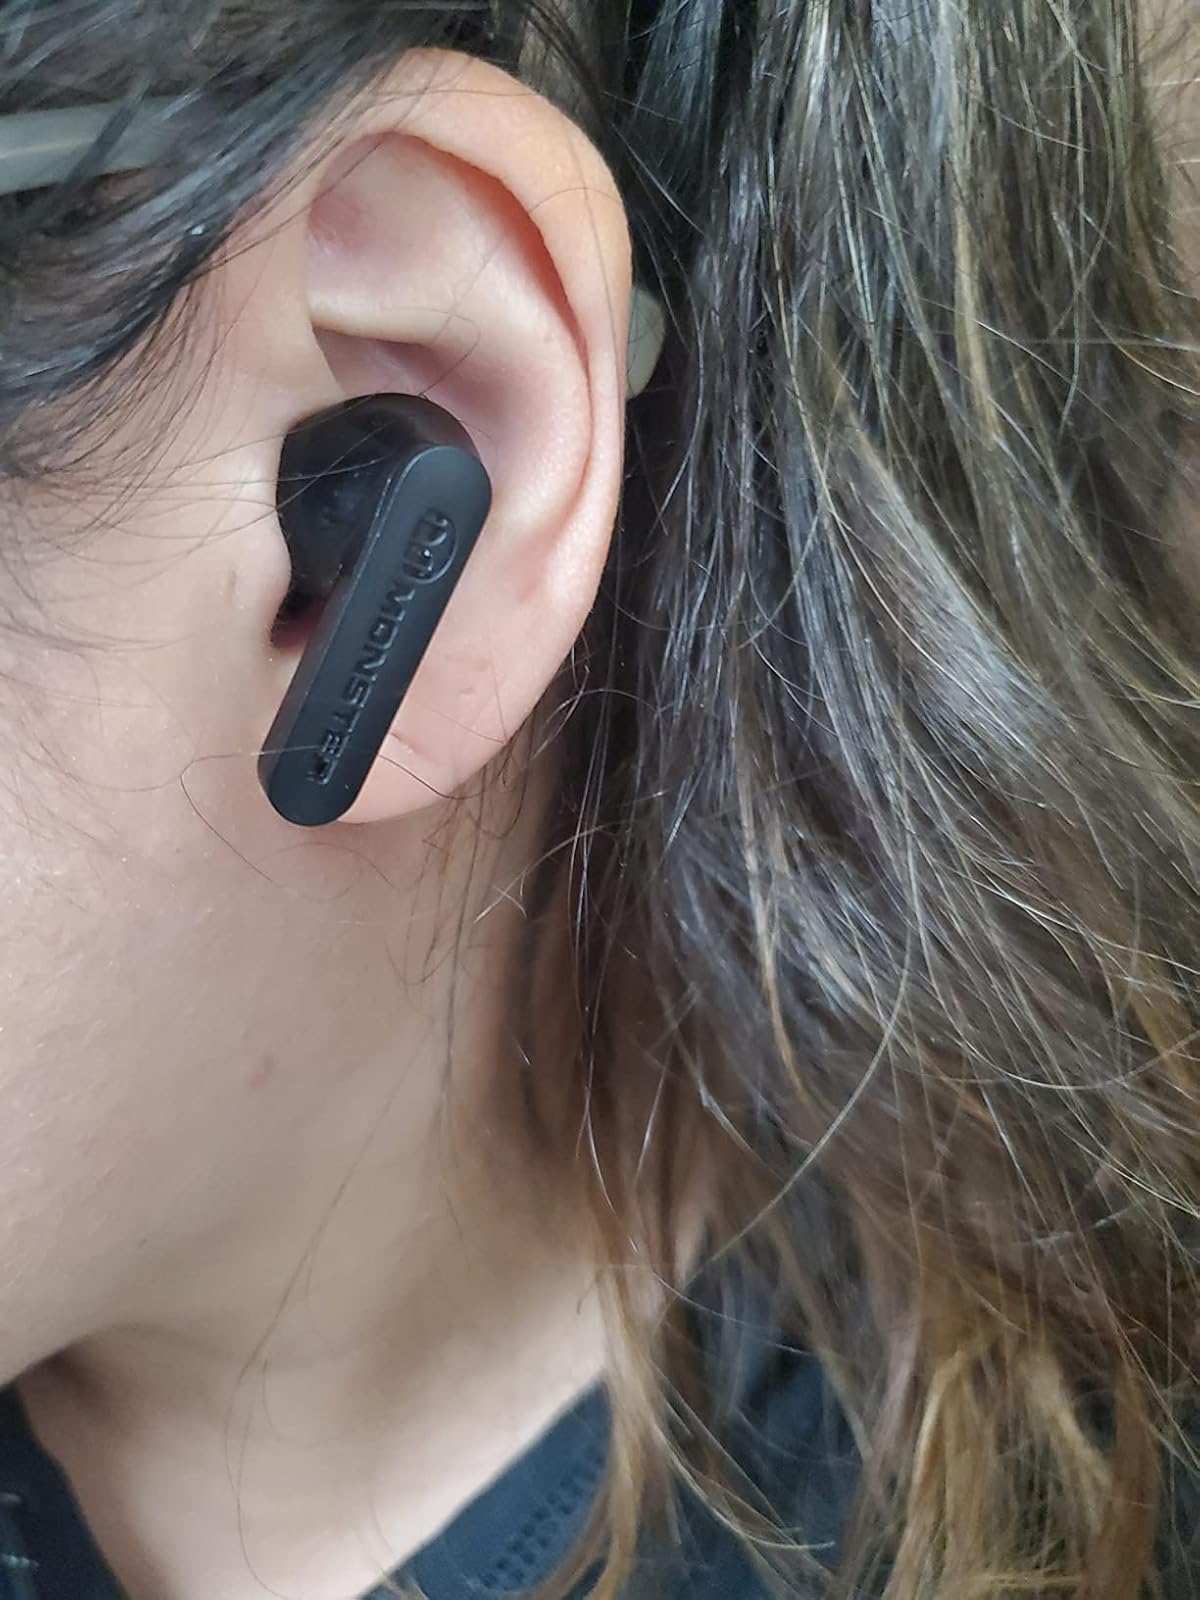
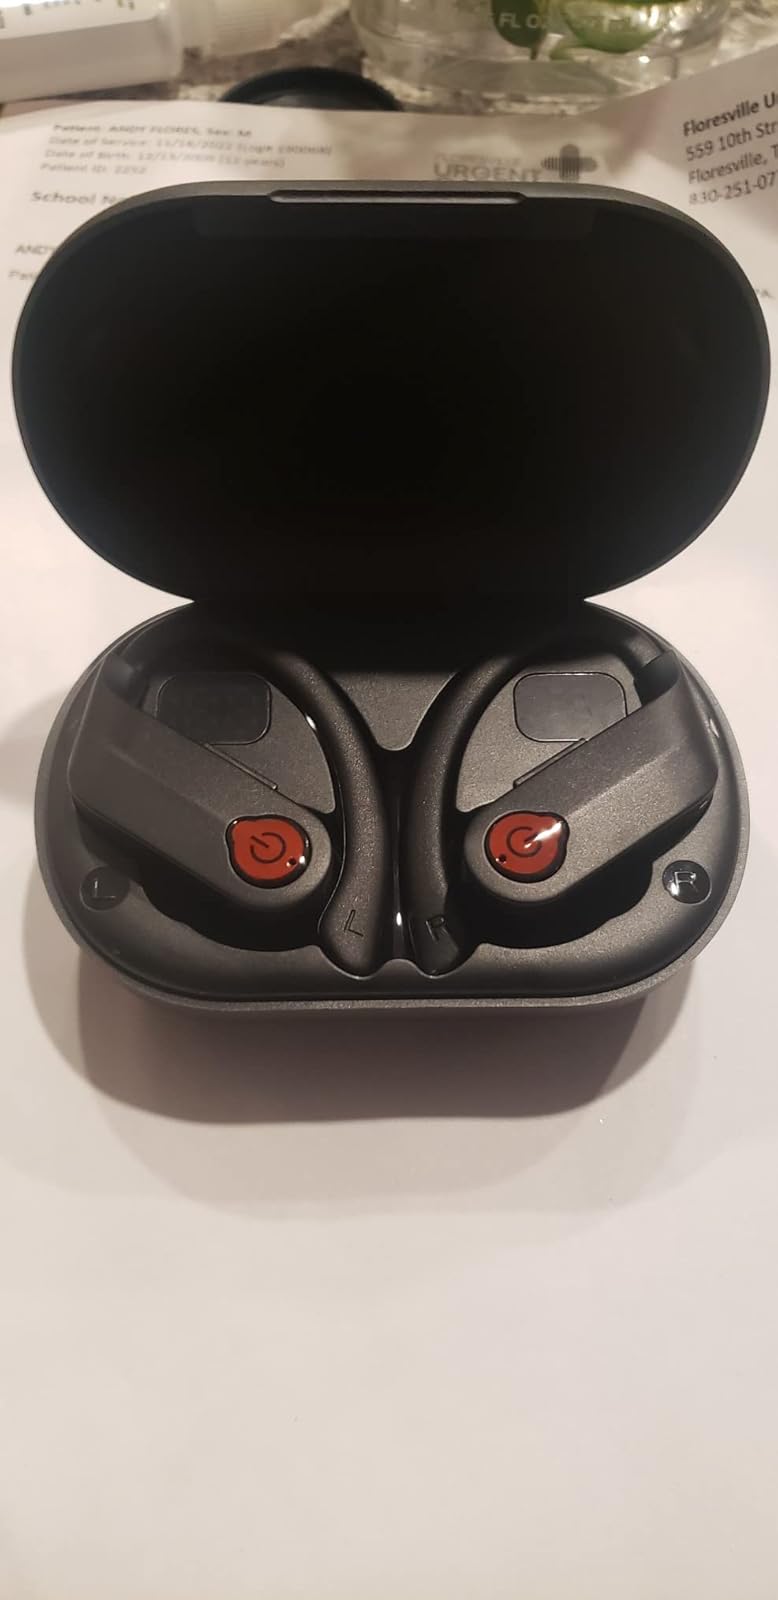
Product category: earbuds
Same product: no